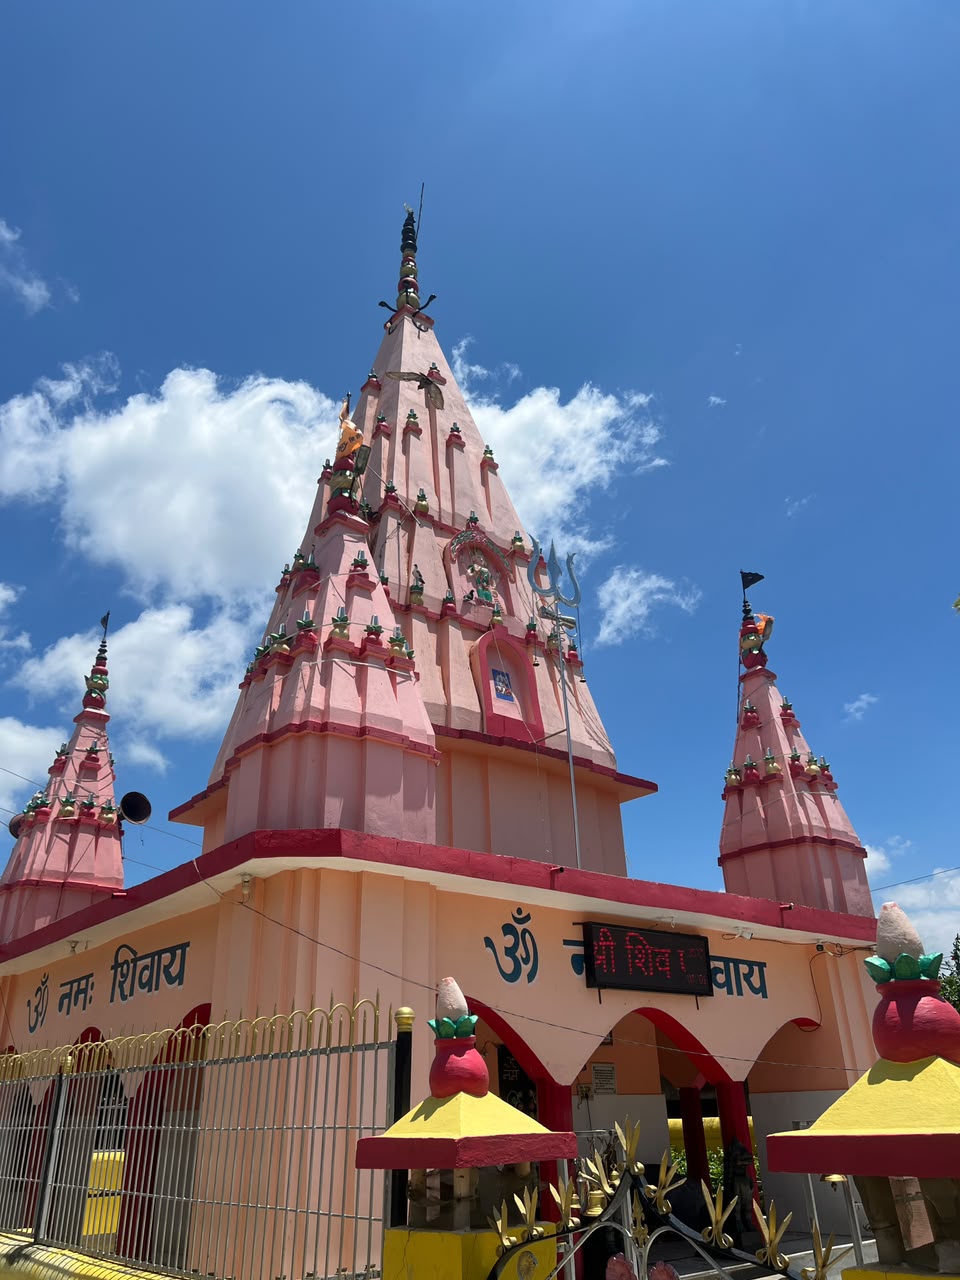
Heritage site: Shiva_Panchayatan_Temple